Gowanus Canal

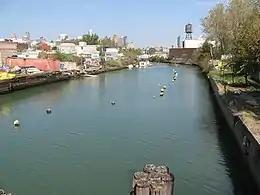
View of the canal from the Third Street Bridge in 2010

The Gowanus Canal begins at Butler Street in the neighborhood of Boerum Hill, in the northwestern part of Brooklyn. The wastewater pumping station at 201-234 Butler Street, a terracotta structure dating to 1911, is located north of the canal's head. The canal then runs in a south-southwest alignment parallel to the local street grid. Its course is located mid-block between Bond Street to the west and Nevins Street to the east. Along the way it passes bridges at Union Street, Carroll Street, and Third Street from south to north. While the Union Street and Third Street Bridges are movable bascule bridges, the Carroll Street Bridge is a retractable bridge that can be rolled diagonally to let ships through.